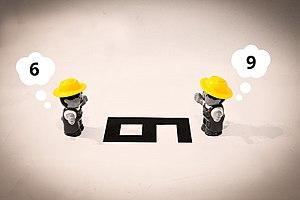
En philosophie, un point de vue est une façon de voir les choses ou de les considérer, une attitude qui définit comment on voit ou pense à quelque chose, comme dans « de mon point de vue personnel ». L'utilisation de cette expression est attestée depuis 1760. En ce sens, l'utilisation est synonyme avec l'une des significations du terme perspective.